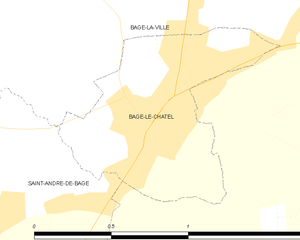
Carte des communes françaises: Bâgé-le-Châtel